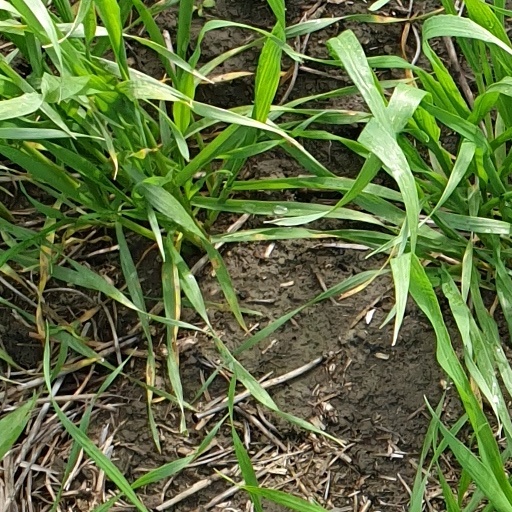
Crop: wheat